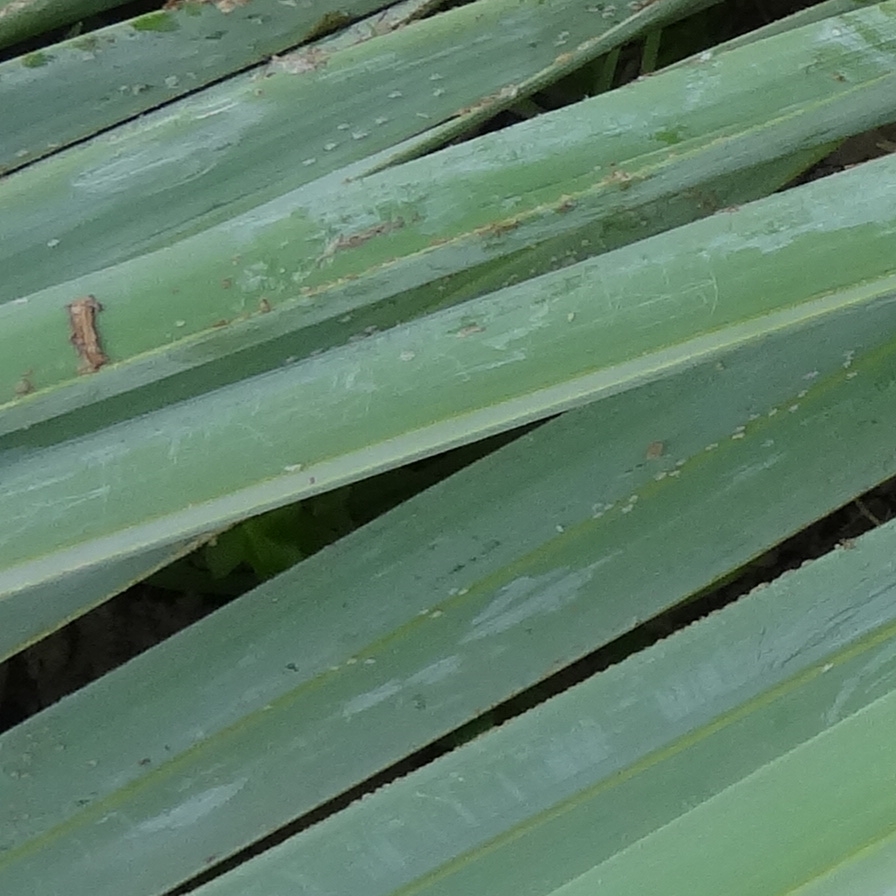
Label: Dubas